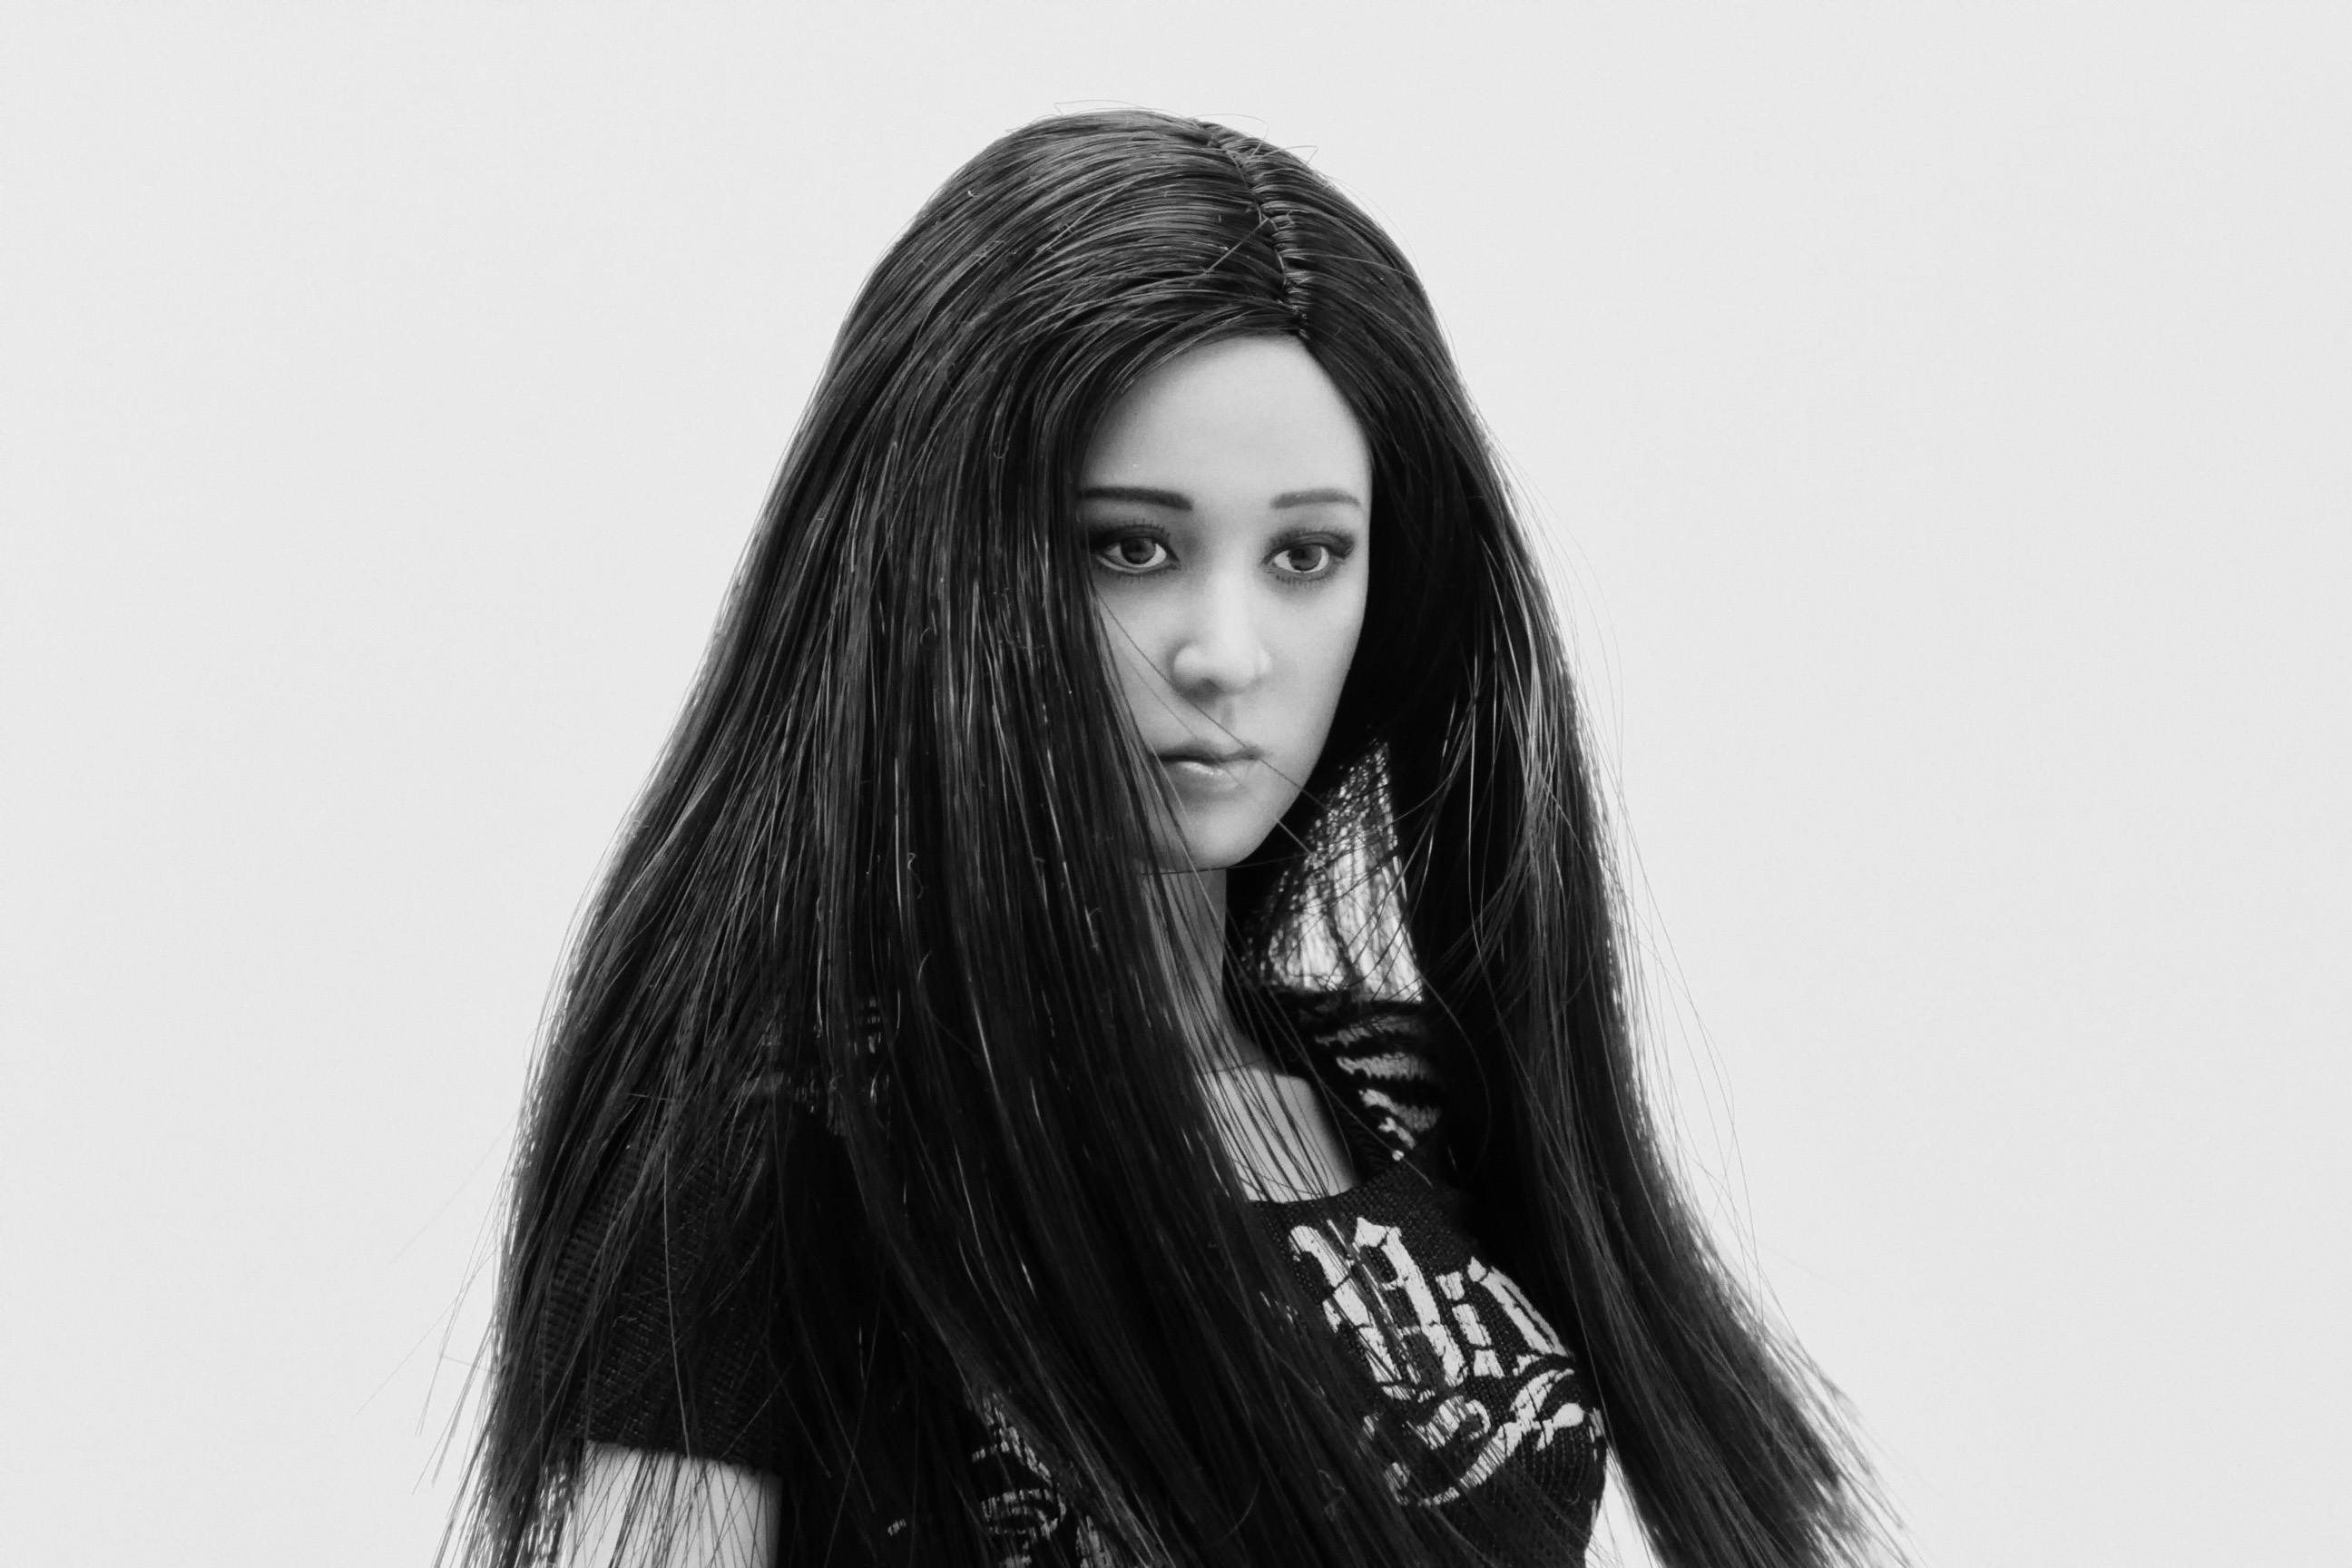
person, black and white, girl, hair, photography, portrait, model, fashion, black, monochrome, hairstyle, long hair, black hair, face, doll, eyes, figure, beauty, figures, photo shoot, brown hair, doll face, monochrome photography, toy doll, portrait photography, art model, supermodel